Ritner Creek Bridge

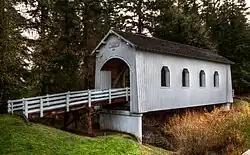

The Ritner Creek Bridge was the last covered bridge on a state highway in Oregon. It carried Oregon Route 223 (OR 223) over Ritner Creek between Pedee and Kings Valley, about south of Dallas, or north of the junction with U.S. Route 20 (US 20) in Wren. Built in 1927, in 1976 the bridge was lifted from its foundation and relocated just downstream of its original site and replaced by a concrete bridge. The bridge was constructed in 1927 by Hamer and Curry Contractors to Oregon State Highway Commission plans. The initial construction cost was $6,964. The original portal design was rounded at the edges but was changed to a square design in the early 1960s to accommodate larger loads to pass.